Bombing of the Banski Dvori

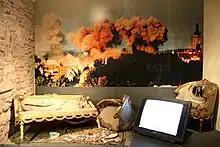
Hrvoje Knez's photo of smoke rising after the explosion at Banski Dvori on 7 October 1991 (exhibit in Zagreb City Museum; includes examples of destroyed furniture from the building)

The bombing of the Banski Dvori was a Yugoslav Air Force strike on the Banski Dvori in Zagreb—the official residence of the President of Croatia at the time of the Croatian War of Independence. The airstrike occurred on 7 October 1991, as a part of a Yugoslav Air Force attack on a number of targets in the Croatian capital city. One civilian was reported killed by strafing of the Tuškanac city district and four were injured.